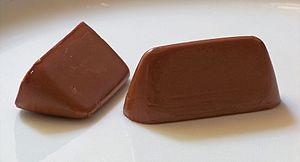
Caffarel S.p.A. est une société italienne spécialisée dans la fabrication et la vente de produits de confiserie et dans la production de chocolat. Elle est fondée en 1826 et, à partir de 1997, devient membre du groupe Lindt & Sprüngli. Elle est la plus ancienne société italienne de production de chocolat.
Le gianduiotto est un chocolat produit avec du gianduja, une pâte de noisette et de cacao. Il est originaire de Turin.